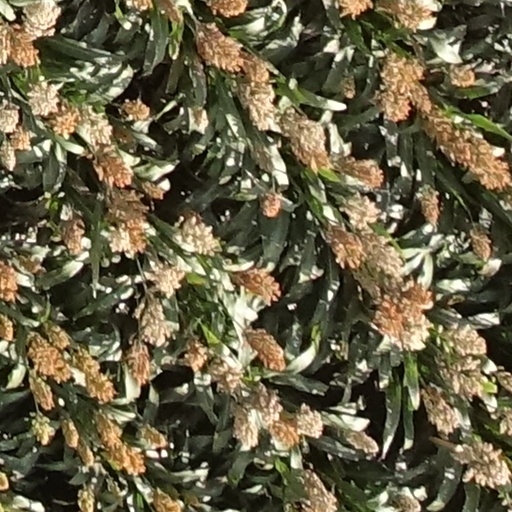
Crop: sorghum